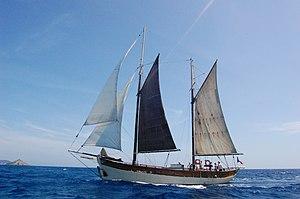
Le Jld'a sert aujourd'hui pour des promenades en mer
Le JLD'A est un ancien thonier-langoustier, à coque en chêne, construit au chantier naval Donnart & Cie de Concarneau. Après une longue restauration il est reconverti en bateau-charter. C'est désormais un voilier à deux-mâts à gréement aurique.